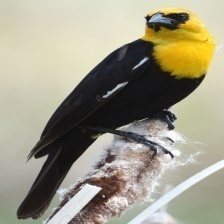
Species: YELLOW HEADED BLACKBIRD
Scientific name: XANTHOCEPHALUS